Tofino Air

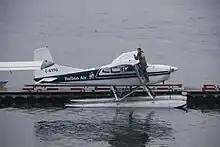
Tofino Air Cessna 180 at Tofino Harbour Water Aerodrome

Transport Canada lists two more de Havilland Beavers, both with cancelled registration certificates.